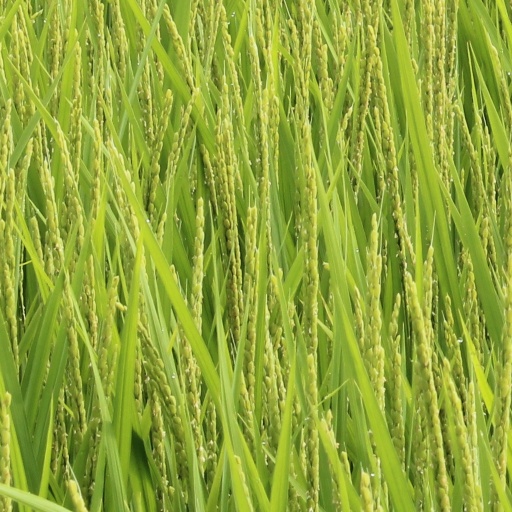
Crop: rice